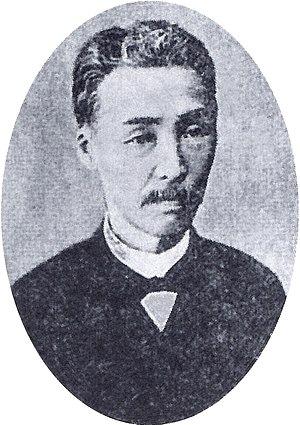
Tsugaru Tsugumichi est le 4ᵉ et dernier daimyō du domaine de Kuroishi dans le nord de la province de Mutsu dans le Honshū au Japon. Son titre de courtoisie est Shikibu-daisuke.